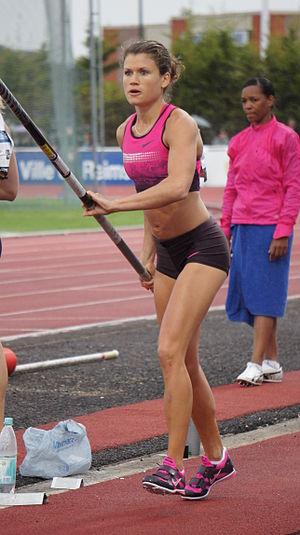
Marion Lotout lors des Rencontres d'athlétisme de Reims 2013, au second plan Maria Ribeiro-Tavares.
Marion Lotout est une athlète française, spécialiste du saut à la perche. Licenciée à l’Athlétisme sud 22 de 2004 à 2012, elle a rejoint le Stade Sottevillais 76 en 2013. Ses entraîneurs sont Bernard Graignic, Gilbert Réminiac et Gérald Baudouin à l'INSEP pendant 4 ans, puis Philippe d'Encausse.